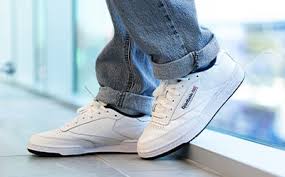
Label: Sneaker